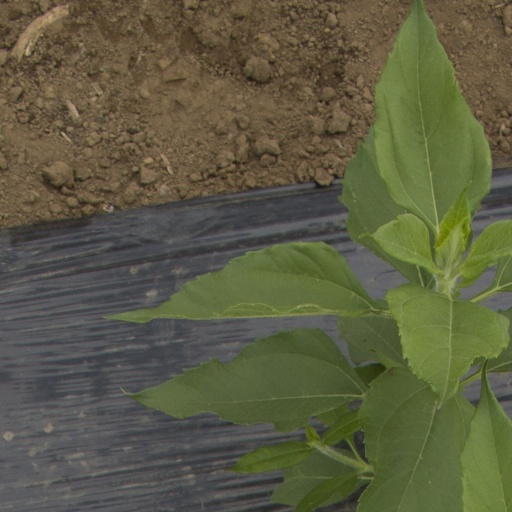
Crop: Jerusalem artichoke